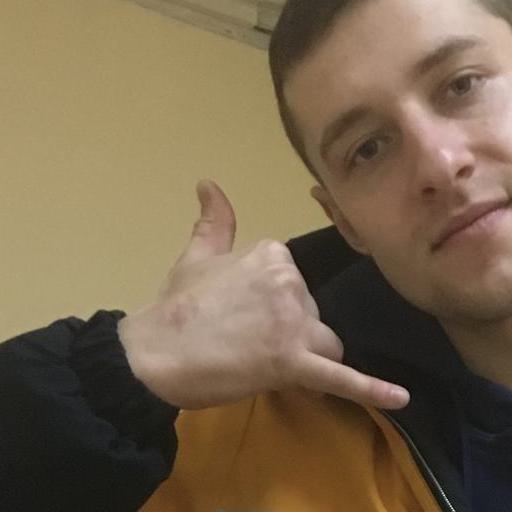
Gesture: call